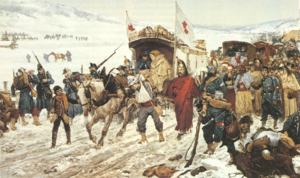
Aquarelle représentant la retraite de l'armée de l'Est du general Bourbaki pendant la guerre franco-allemande de 1870 (section)
Édouard Castres, né le 21 juin 1838 à Genève et mort le 28 juin 1902 à Annemasse, est un artiste-peintre suisse.
L'armée du Sud est une grande unité de l'Empire allemand pendant la guerre franco-allemande de 1870. Elle regroupe des unités de l'armée prussienne et de celles des principautés associées à l'Empire qui fusionneront par la suite pour devenir l'armée impériale allemande. Elle combat dans le centre-est de la France. Elle est dissoute après la guerre.